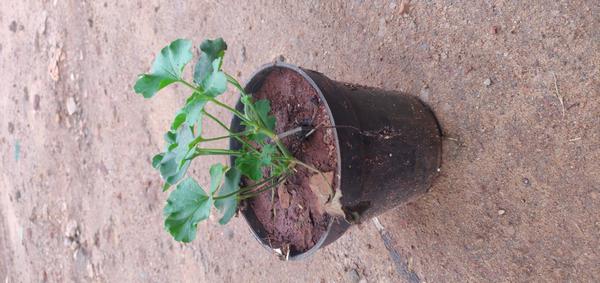
Plant: Geranium